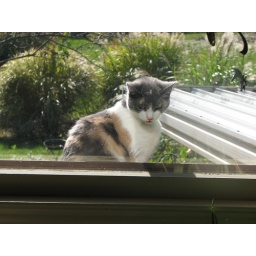
cat in the window wanting in